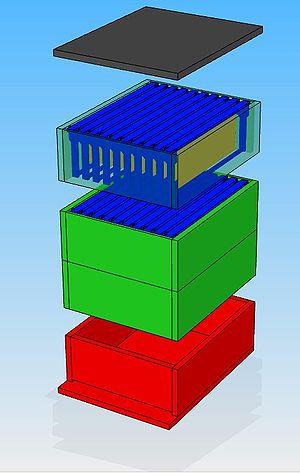
La ruche à robinet ou Flowᵀᴹ, brevetée en décembre 2014, est un nouveau type de ruche utilisé en apiculture. À l'intérieur de la ruche à robinet, les cadres contenant les alvéoles ne sont pas amovibles contrairement aux autres types de ruche moderne. Un mécanisme force plutôt l’ouverture des alvéoles ce qui permet l’écoulement du miel grâce à la force gravitationnelle. Le miel s’écoule dans le fond de la ruche où il traverse ensuite un tuyau pour être récolté dans un bocal. Les principaux avantages des ruches à robinet sont qu’elles ne nécessitent pas d’interventions humaines à l’intérieur de la ruche lors de la récolte ce qui limite le stress imposé aux abeilles et allège la charge des apiculteurs.